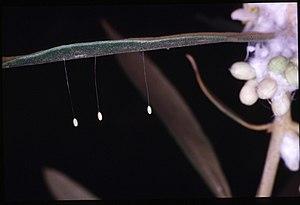
La chrysope verte, parfois appelée demoiselle aux yeux d'or, est une espèce d'insectes de la famille des chrysopidés, ordre des névroptères. Elle constitue un ennemi naturel de certains ravageurs en horticulture et arboriculture.